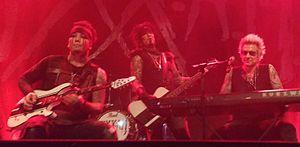
Sixx:A.M. est un groupe de hard rock formé à Los Angeles en 2007 par Nikki Sixx, DJ Ashba et James Michael. Le nom Sixx:A.M. est une combinaison des noms des membres du groupe.